Santa Catalina Island (California)

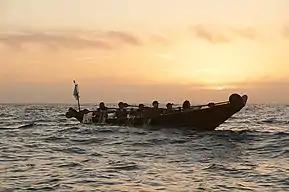
"Ti'at" are plank boats still constructed by the Tongva to travel from the mainland to the Santa Catalina Island, similar to the Chumash "tomol" (pictured).

Archeological evidence of human settlement dates back to 7000 BC. Prior to the modern era, the island was inhabited by the Tongva, who, had the villages, Chowigna (San Pedro) and Guashna (Playa del Rey), regularly traveled back and forth to Catalina for trade. The Tongva had settlements all over the island, with their biggest villages being at the Isthmus and at present-day Avalon, Shark/Little Harbor, and Emerald Bay. They were renowned for their mining, working and the trade of soapstone which was found in great quantities and varieties on the island. This material was in great demand and was traded along the California coast. The island was valued for its natural resources, but was also respected by the Tongva as an important "ceremonial center" with connections to the village of "Povuu'nga", located in present-day Long Beach.